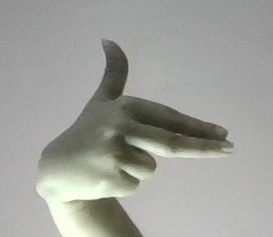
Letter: ghain